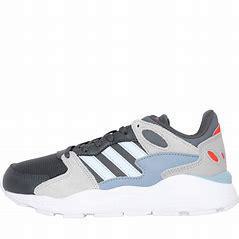
Brand: Adidas
Model: Crazychaos